Leo Ryan

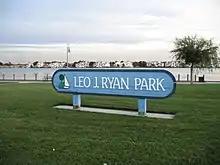
A blue sign stands in the middle of a park. "Leo J. Ryan Park" is written on it.

Shannon Jo Ryan (born 1952), Ryan's eldest daughter, joined the Rajneesh movement. After the Bhagwan moved to Oregon in 1981, she joined his commune, which became known as Rajneeshpuram. Taking the name Ma Amrita Pritam, by December 1982 she had married another member, who also lived at the commune.